King's Own (1st Staffordshire) Militia

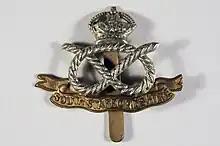
Cap badge of the South Staffordshire Regiment, including the Stafford knot.

The Childers Reforms of 1881 took Cardwell's reforms further, with the linked regiments becoming two-battalion regiments and the militia formally joining them. On 1 July the 38th and 80th Foot became the 1st and 2nd Battalions of the South Staffordshire Regiment (the 'South Staffs') and the 1st and 2nd Bns of the King's Own (1st Staffordshire) Militia became the 3rd and 4th Battalions, still administered as a double-battalion regiment. Militia battalions now had a large cadre of permanent staff (about 30). Around a third of the recruits and many young officers went on to join the Regular Army.